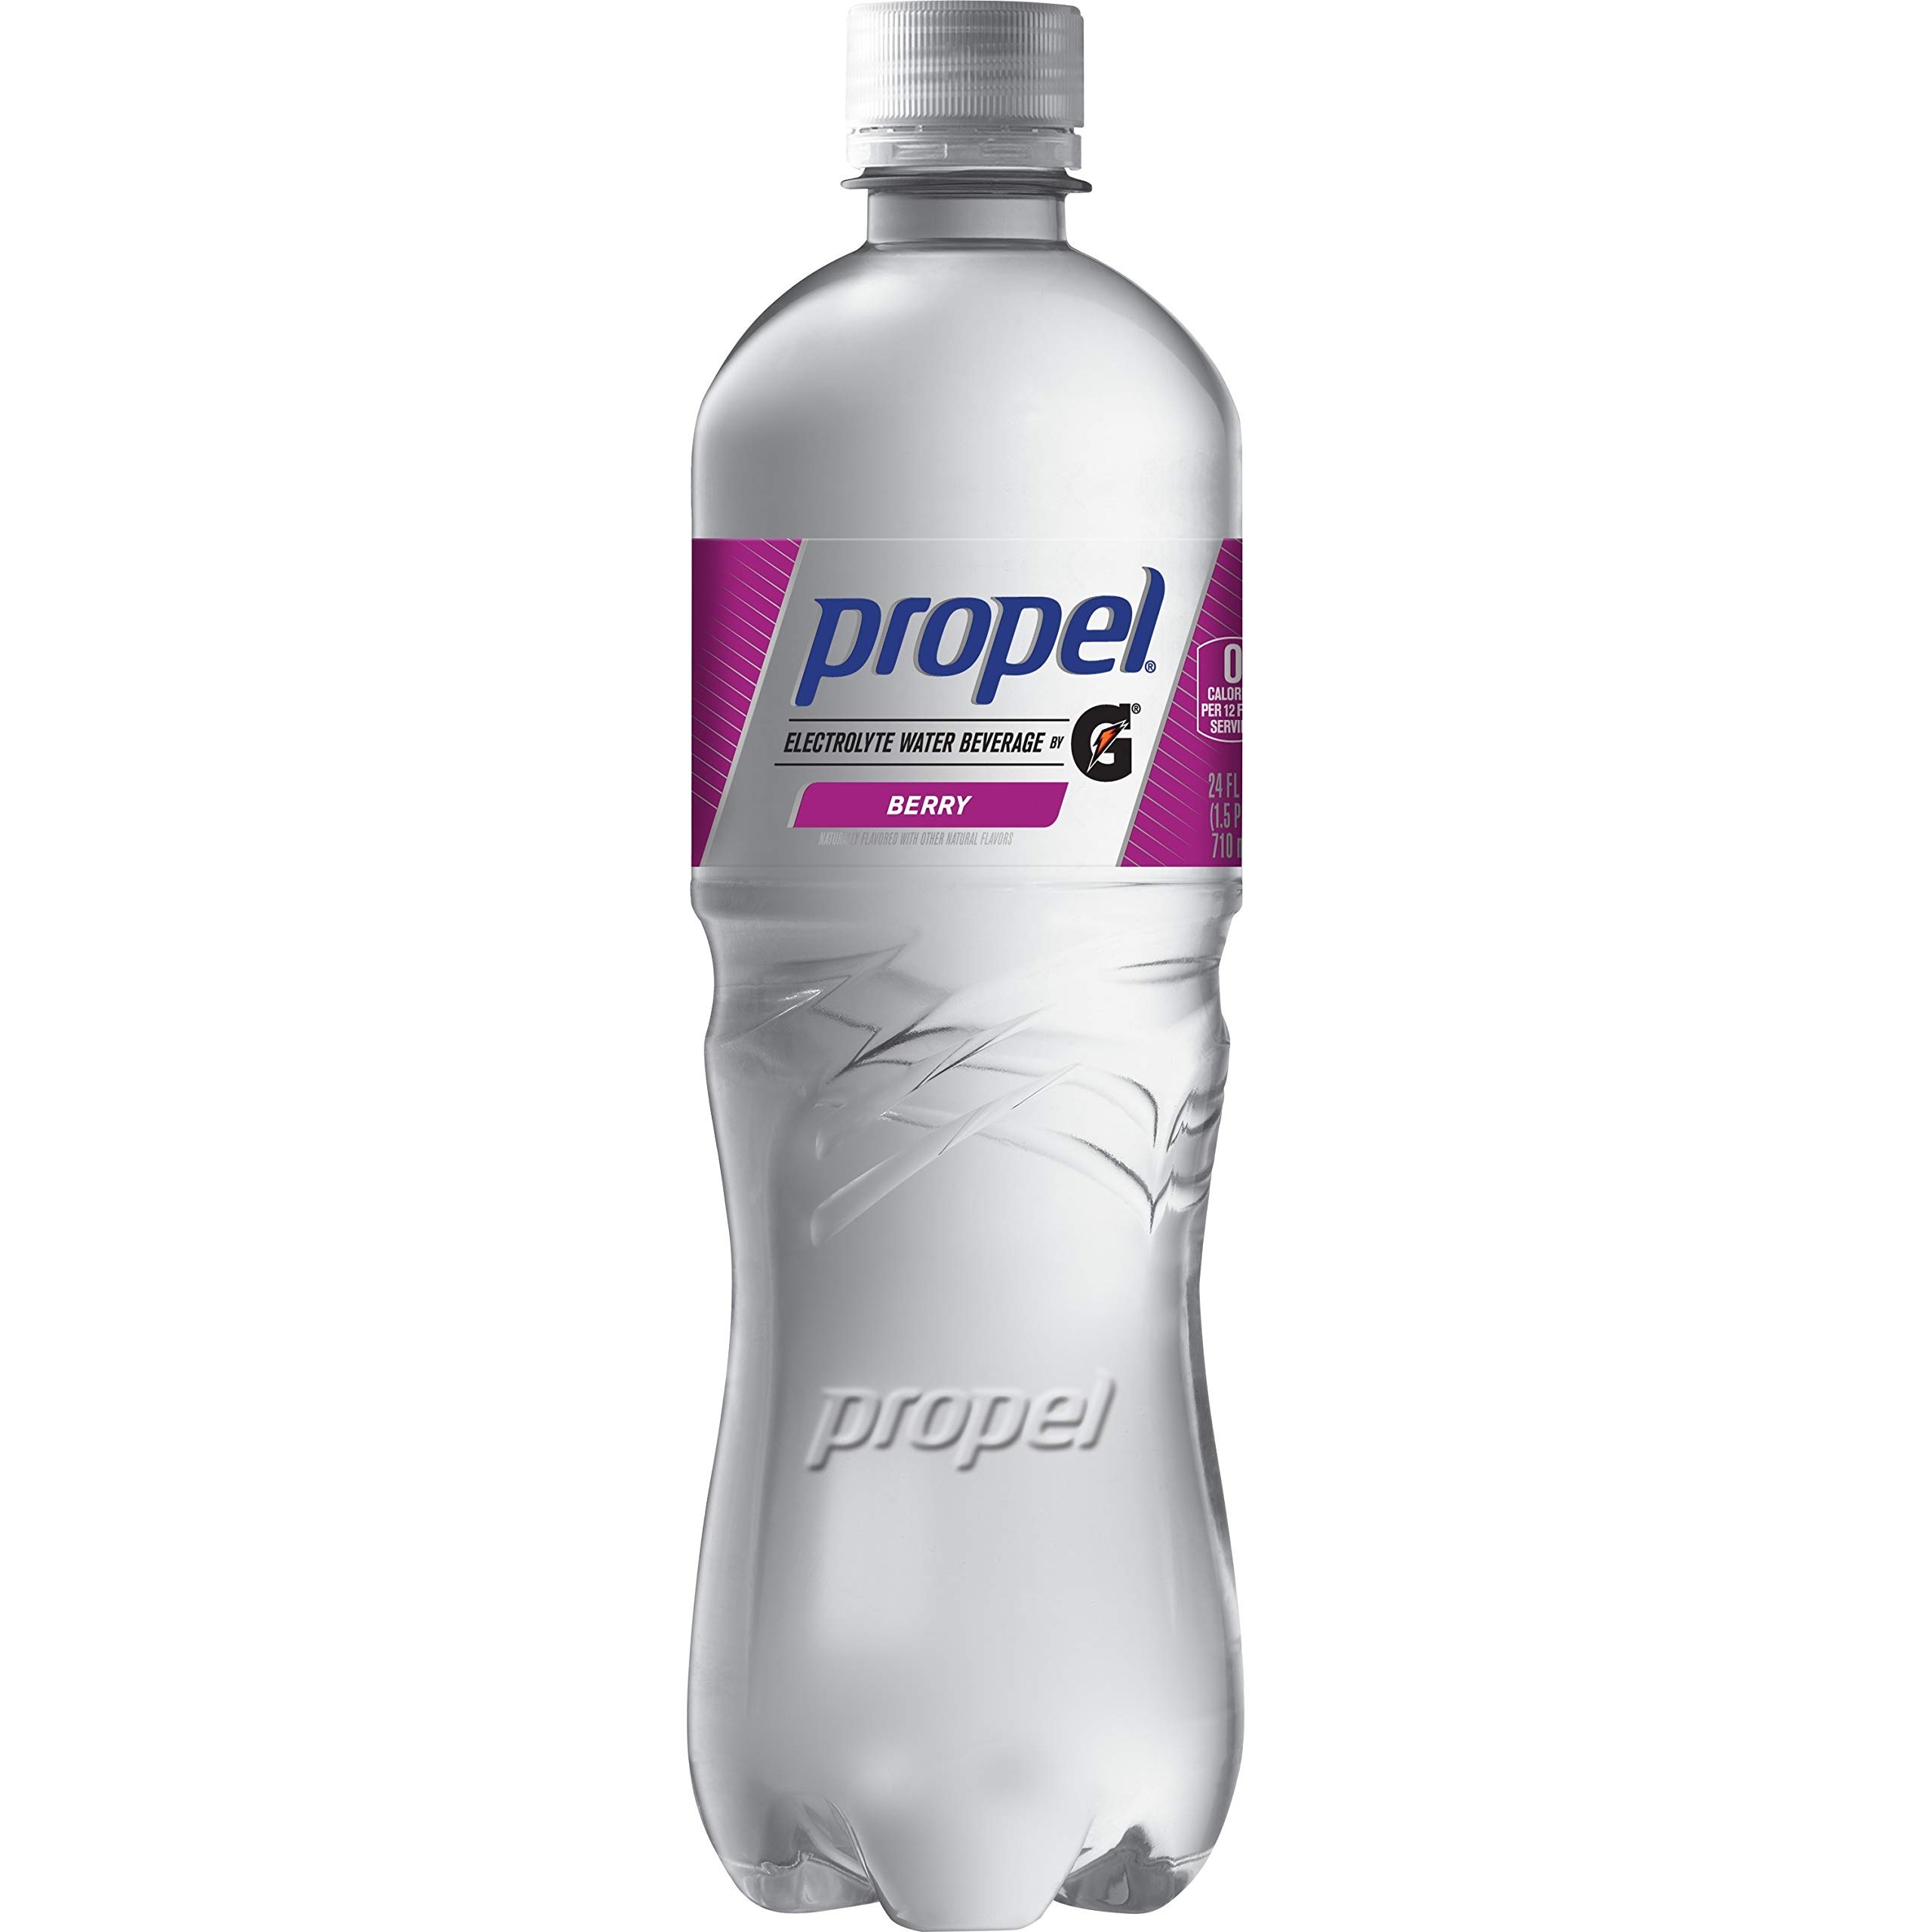
Item Name: Propel Zero Calorie Workout Water, Berry, 24 oz
Bullet Point 1: Zero calories
Bullet Point 2: Antioxidant vitamins C and E
Bullet Point 3: No Sugar
Value: 24.0
Unit: Fl Oz

Price: 0.88